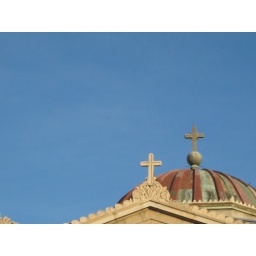
Crosses from Greek Orthodox Churches in the blue sky